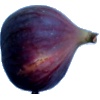
Label: fig